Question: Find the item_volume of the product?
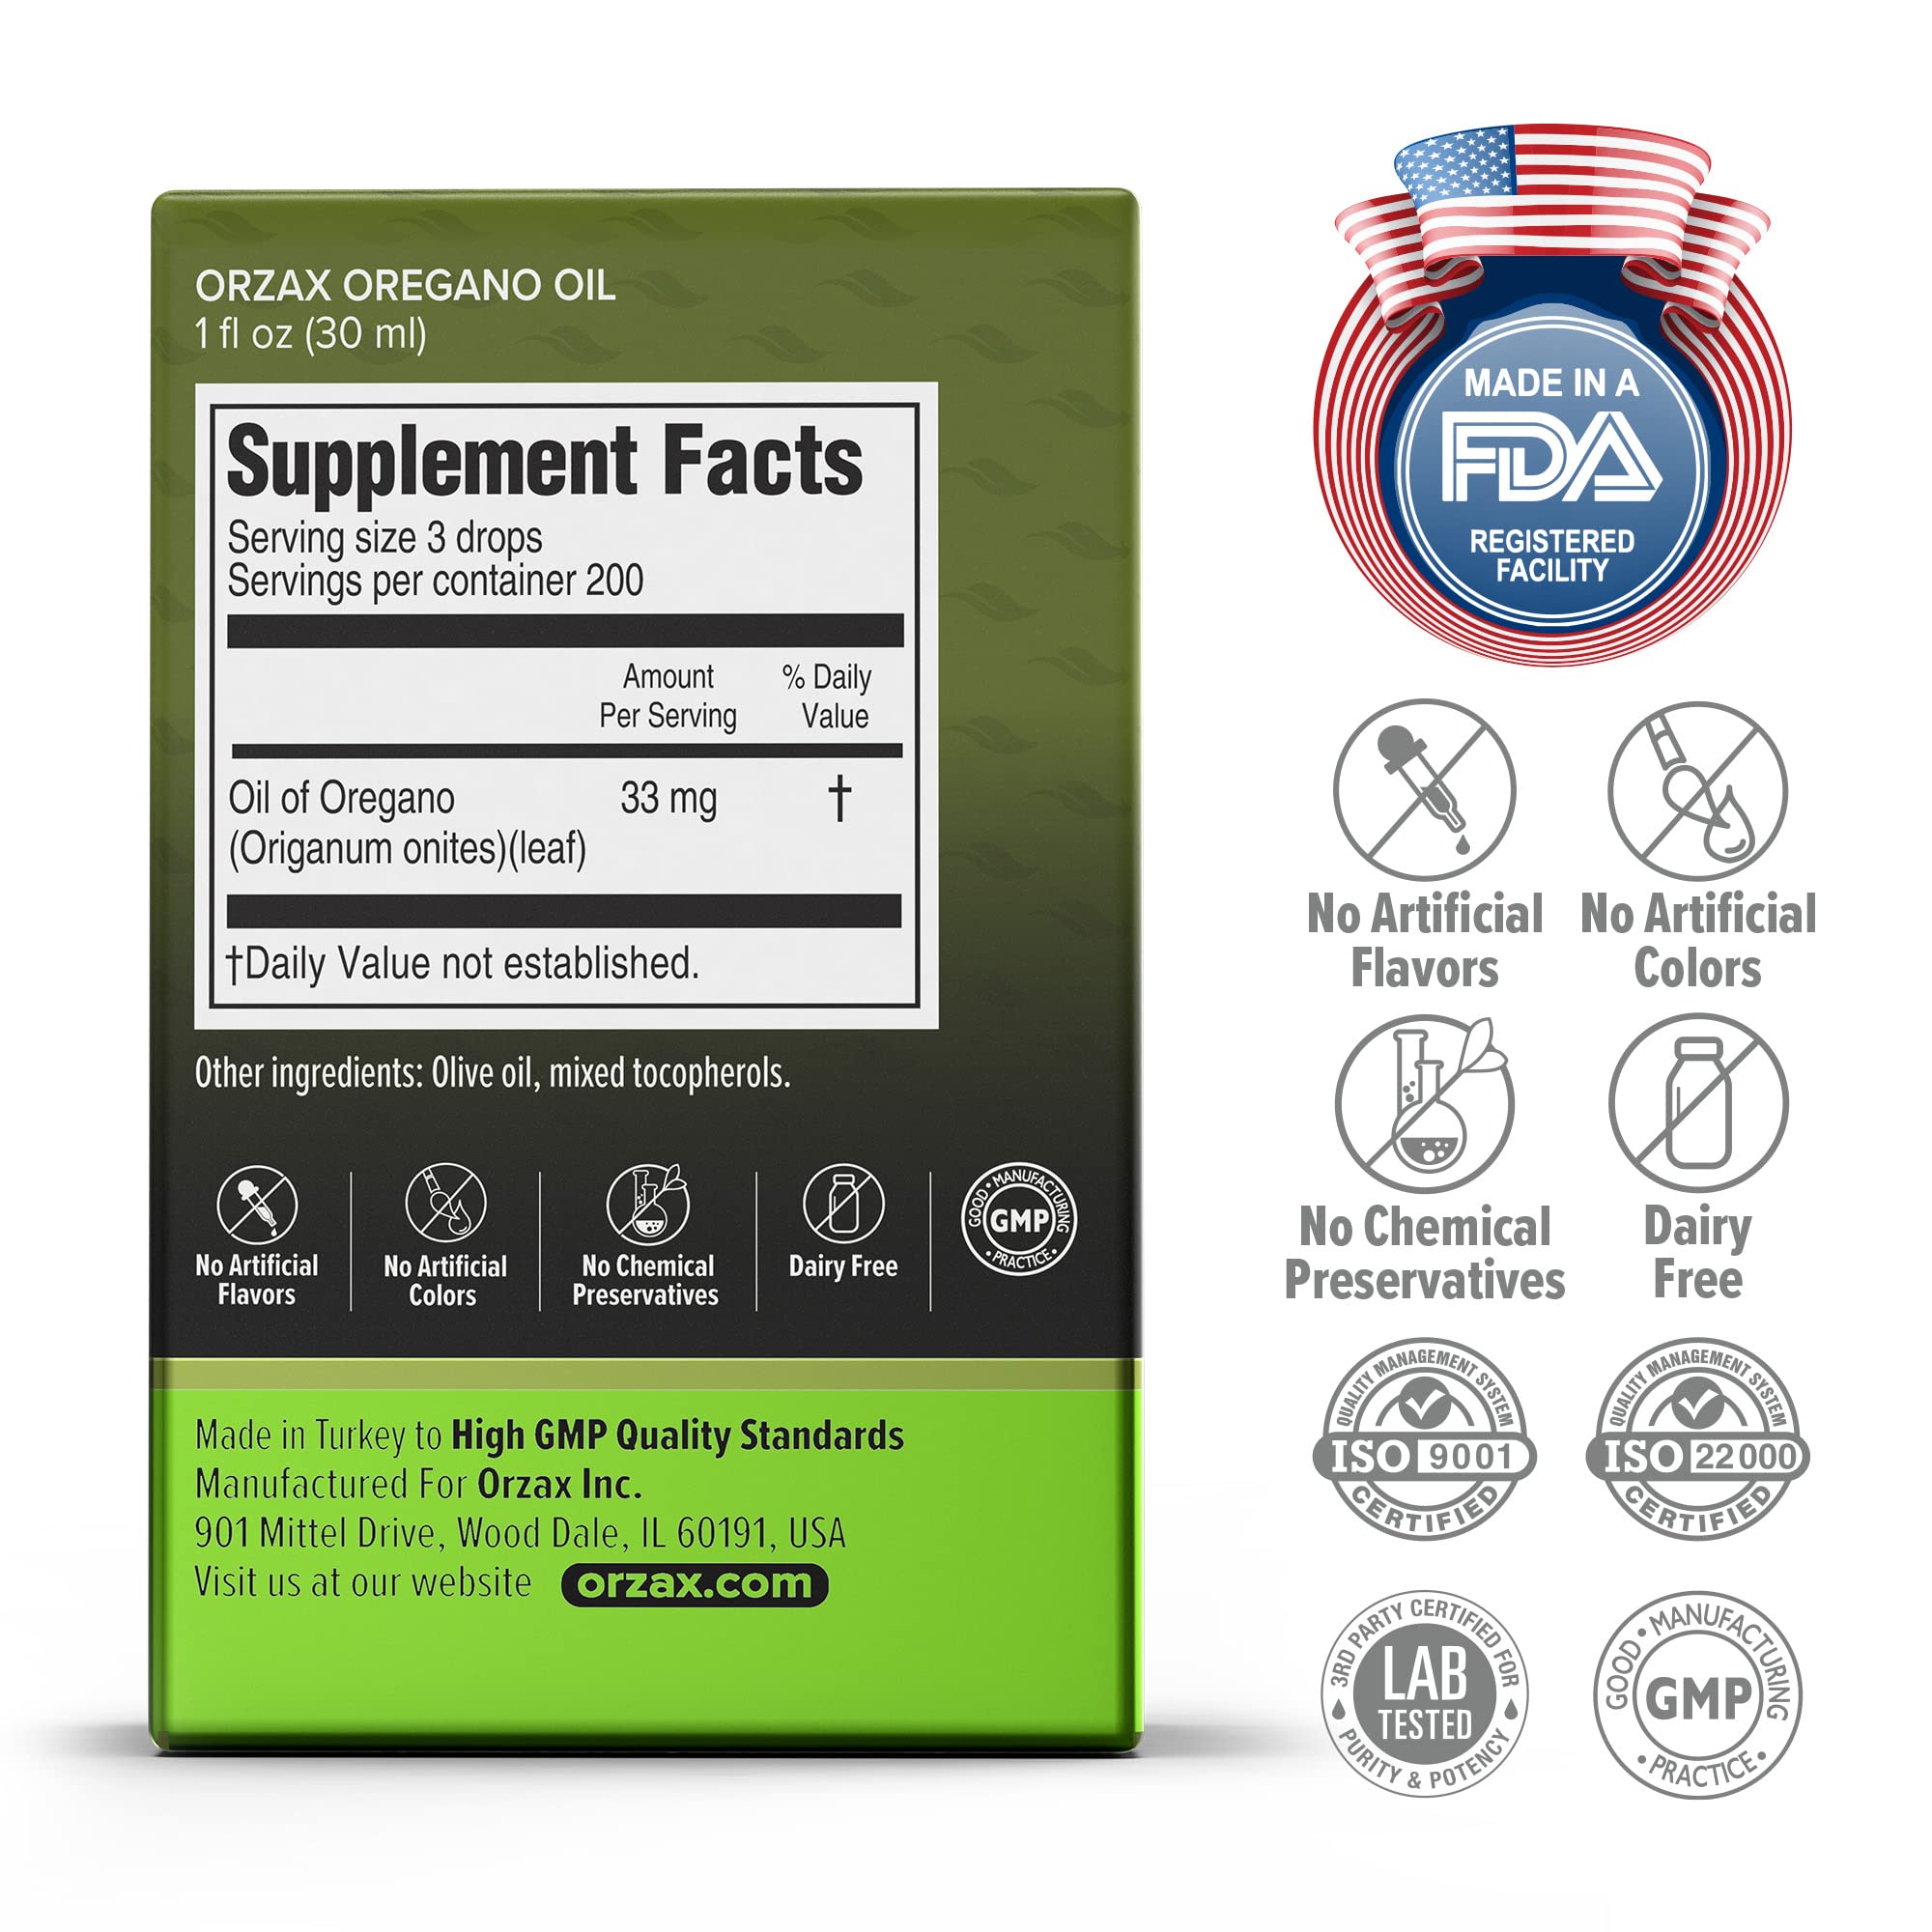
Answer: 1.0 fluid ounce